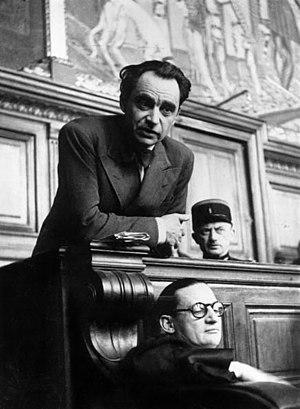
L'avocat René Floriot et le docteur Marcel Petiot.
Marcel André Henri Félix Petiot, dit le docteur Petiot, né le 17 janvier 1897 à Auxerre et guillotiné le 25 mai 1946 à Paris en France, est un médecin, criminel et homme politique français.